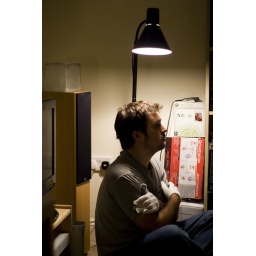
siting cross legged under a lamp amongst clutter whilst wearing gardening gloves